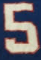
Number: 5